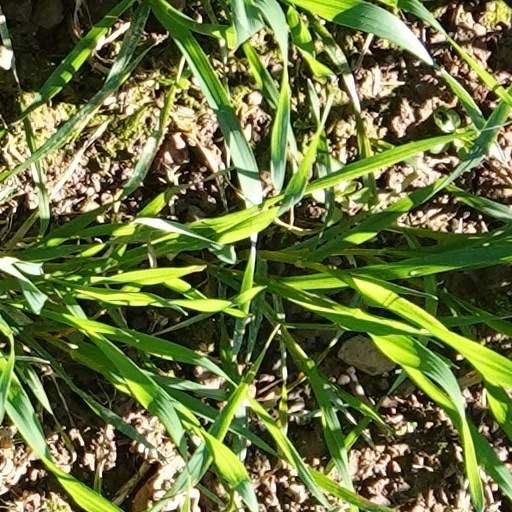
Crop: wheat